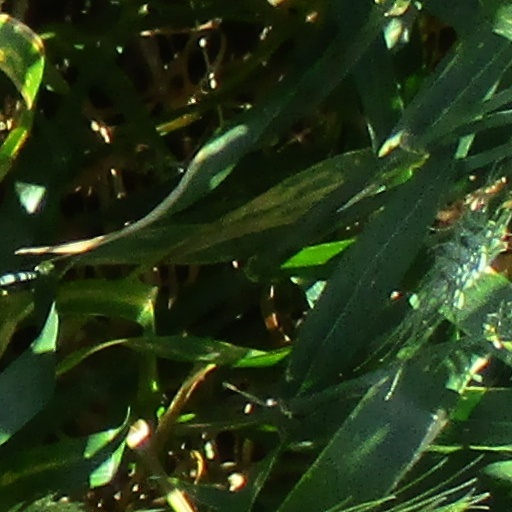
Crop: wheat